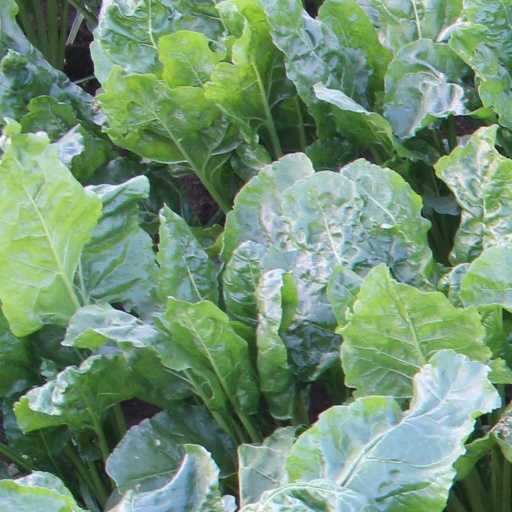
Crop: sugar beet